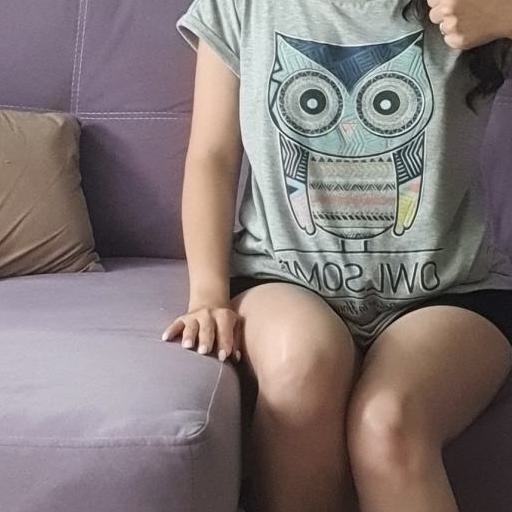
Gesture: no_gesture